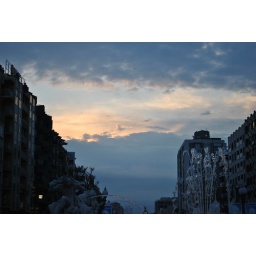
in the blue blue sky